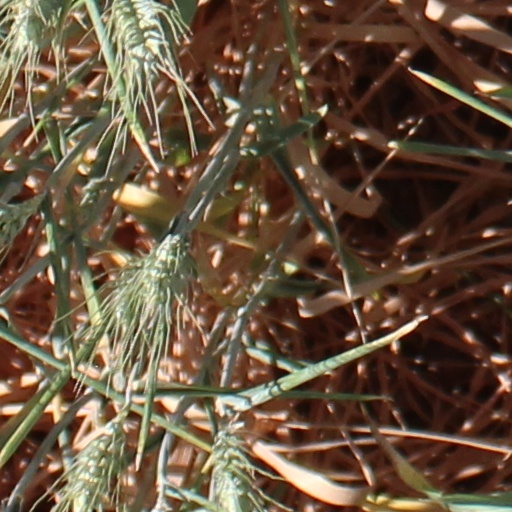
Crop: wheat